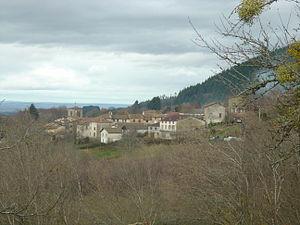
Vue générale d'Olmet
Olmet est une commune française, située dans le département du Puy-de-Dôme en région Auvergne-Rhône-Alpes.